Merishausen

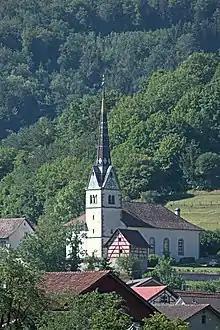
Merishausen parish church

Merishausen has an unemployment rate of 0.38%. , there were 58 people employed in the primary economic sector and about 20 businesses involved in this sector. 29 people are employed in the secondary sector and there are 7 businesses in this sector. 54 people are employed in the tertiary sector, with 19 businesses in this sector.